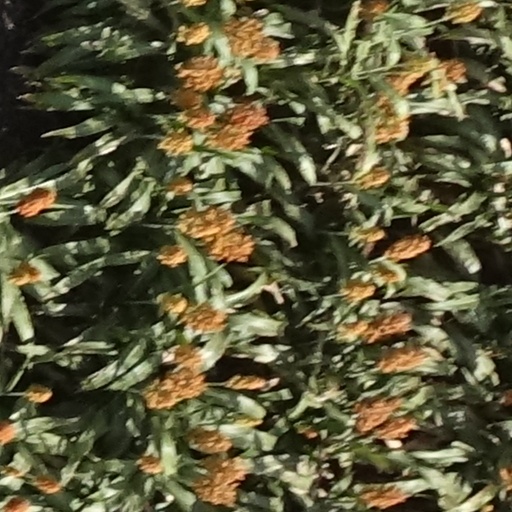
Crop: sorghum